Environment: real
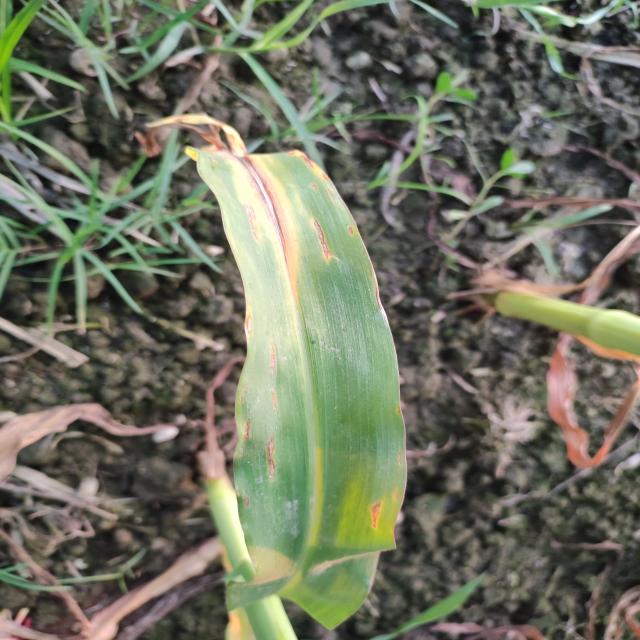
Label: nitrogen_deficiency